Domingo Cavallo

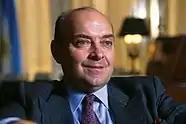
Cavallo was Argentine Congressman, President of Central Bank and Minister of Economy two times.

His involvement in politics began when he was elected as a student representative to the highest government body of the Economics School (1965–1966). He acted as Undersecretary of Development of the provincial government (1969–1970), director (1971–1972) and vice chairman of the board (1972–1973) of the Provincial Bank and Undersecretary of Interior of the national government.